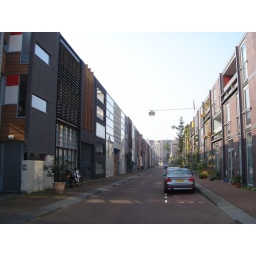
A street on the new islands of Amsterdam. Every building has been designed by a different architect.